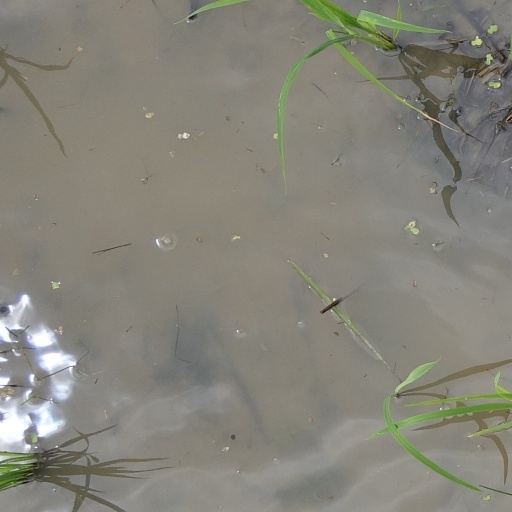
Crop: rice